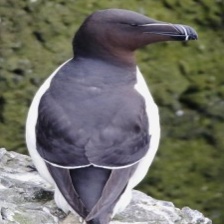
Species: RAZORBILL
Scientific name: ALCA TORDA